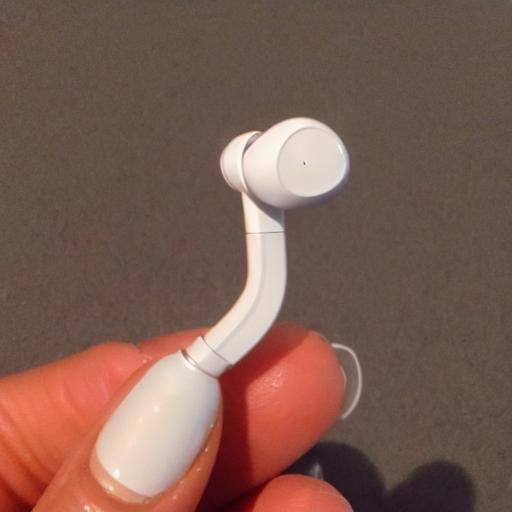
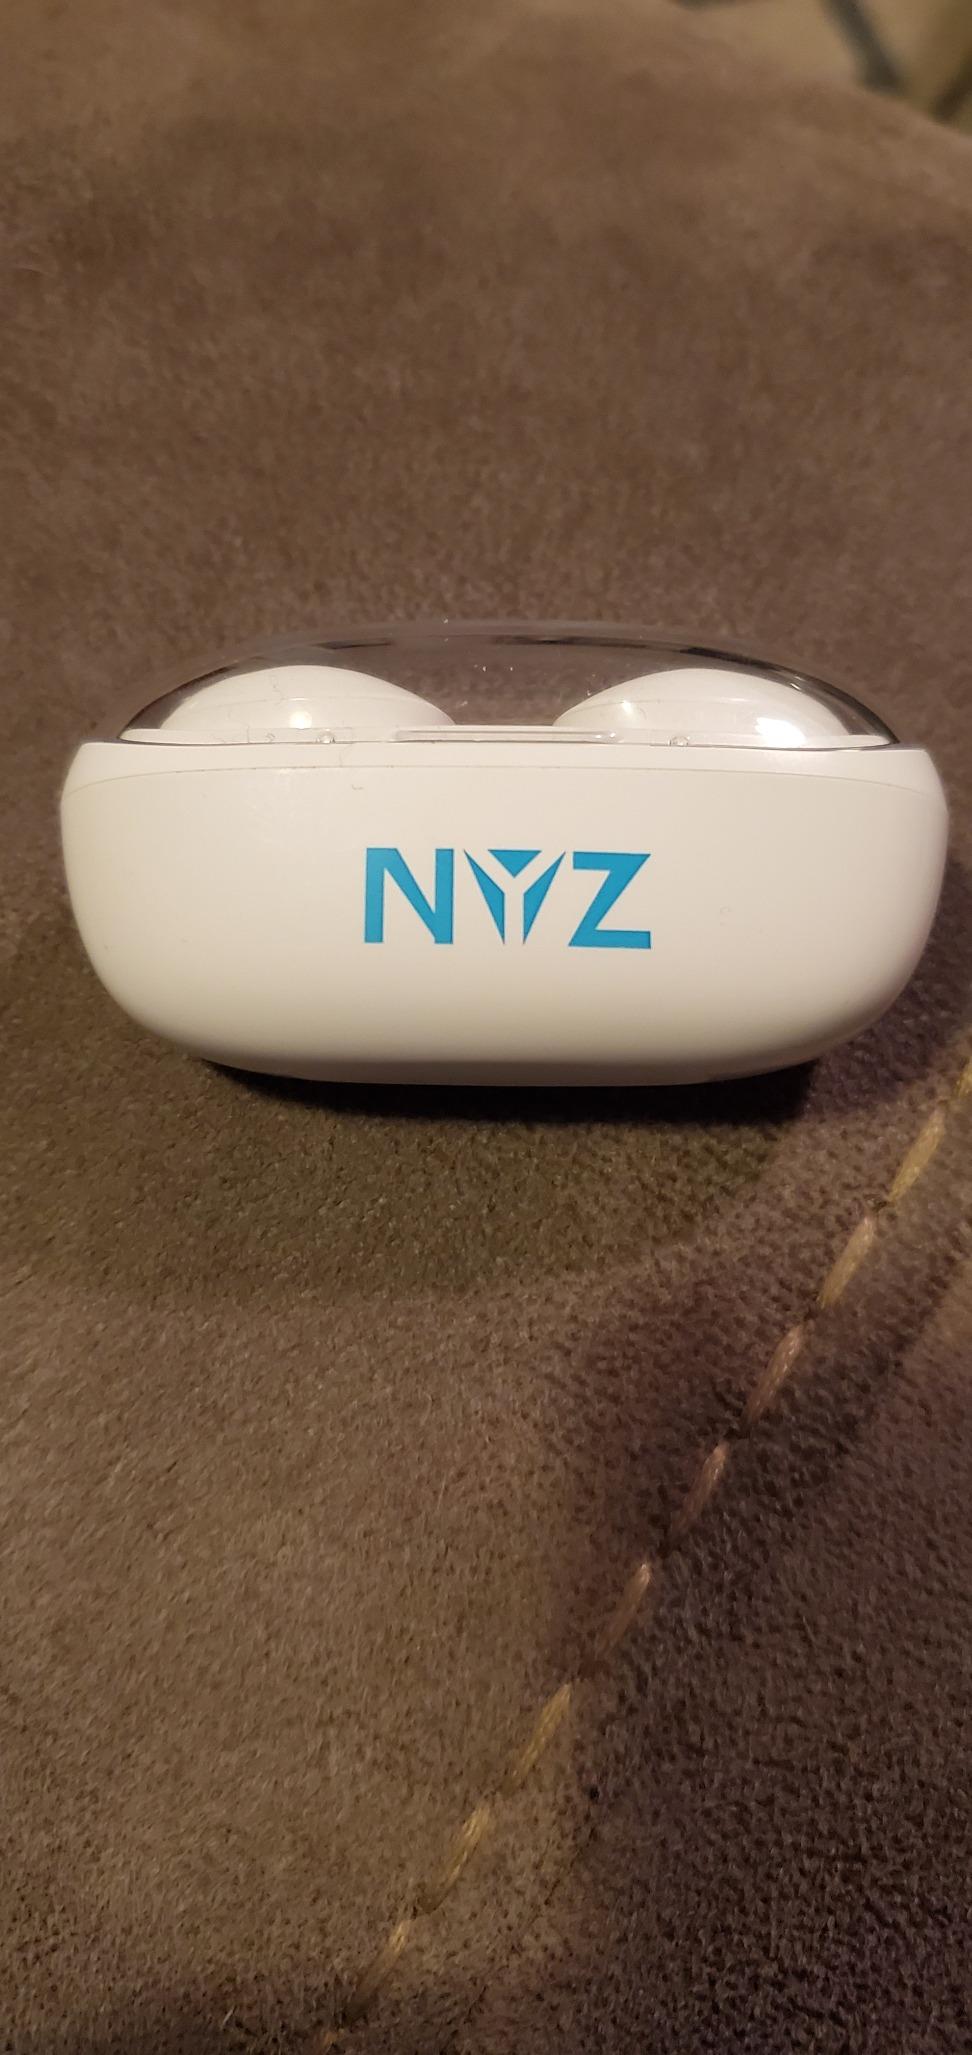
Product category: earbuds
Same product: no